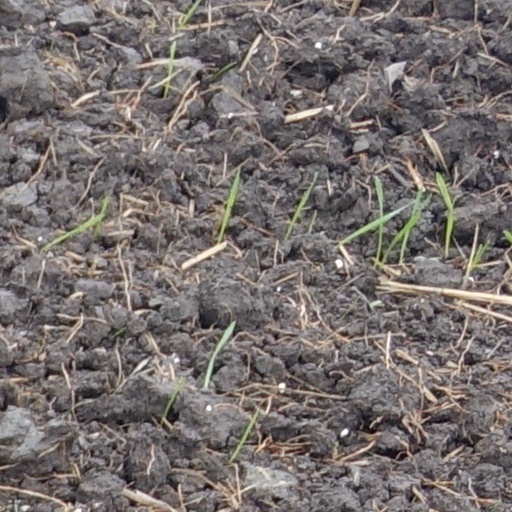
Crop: wheat